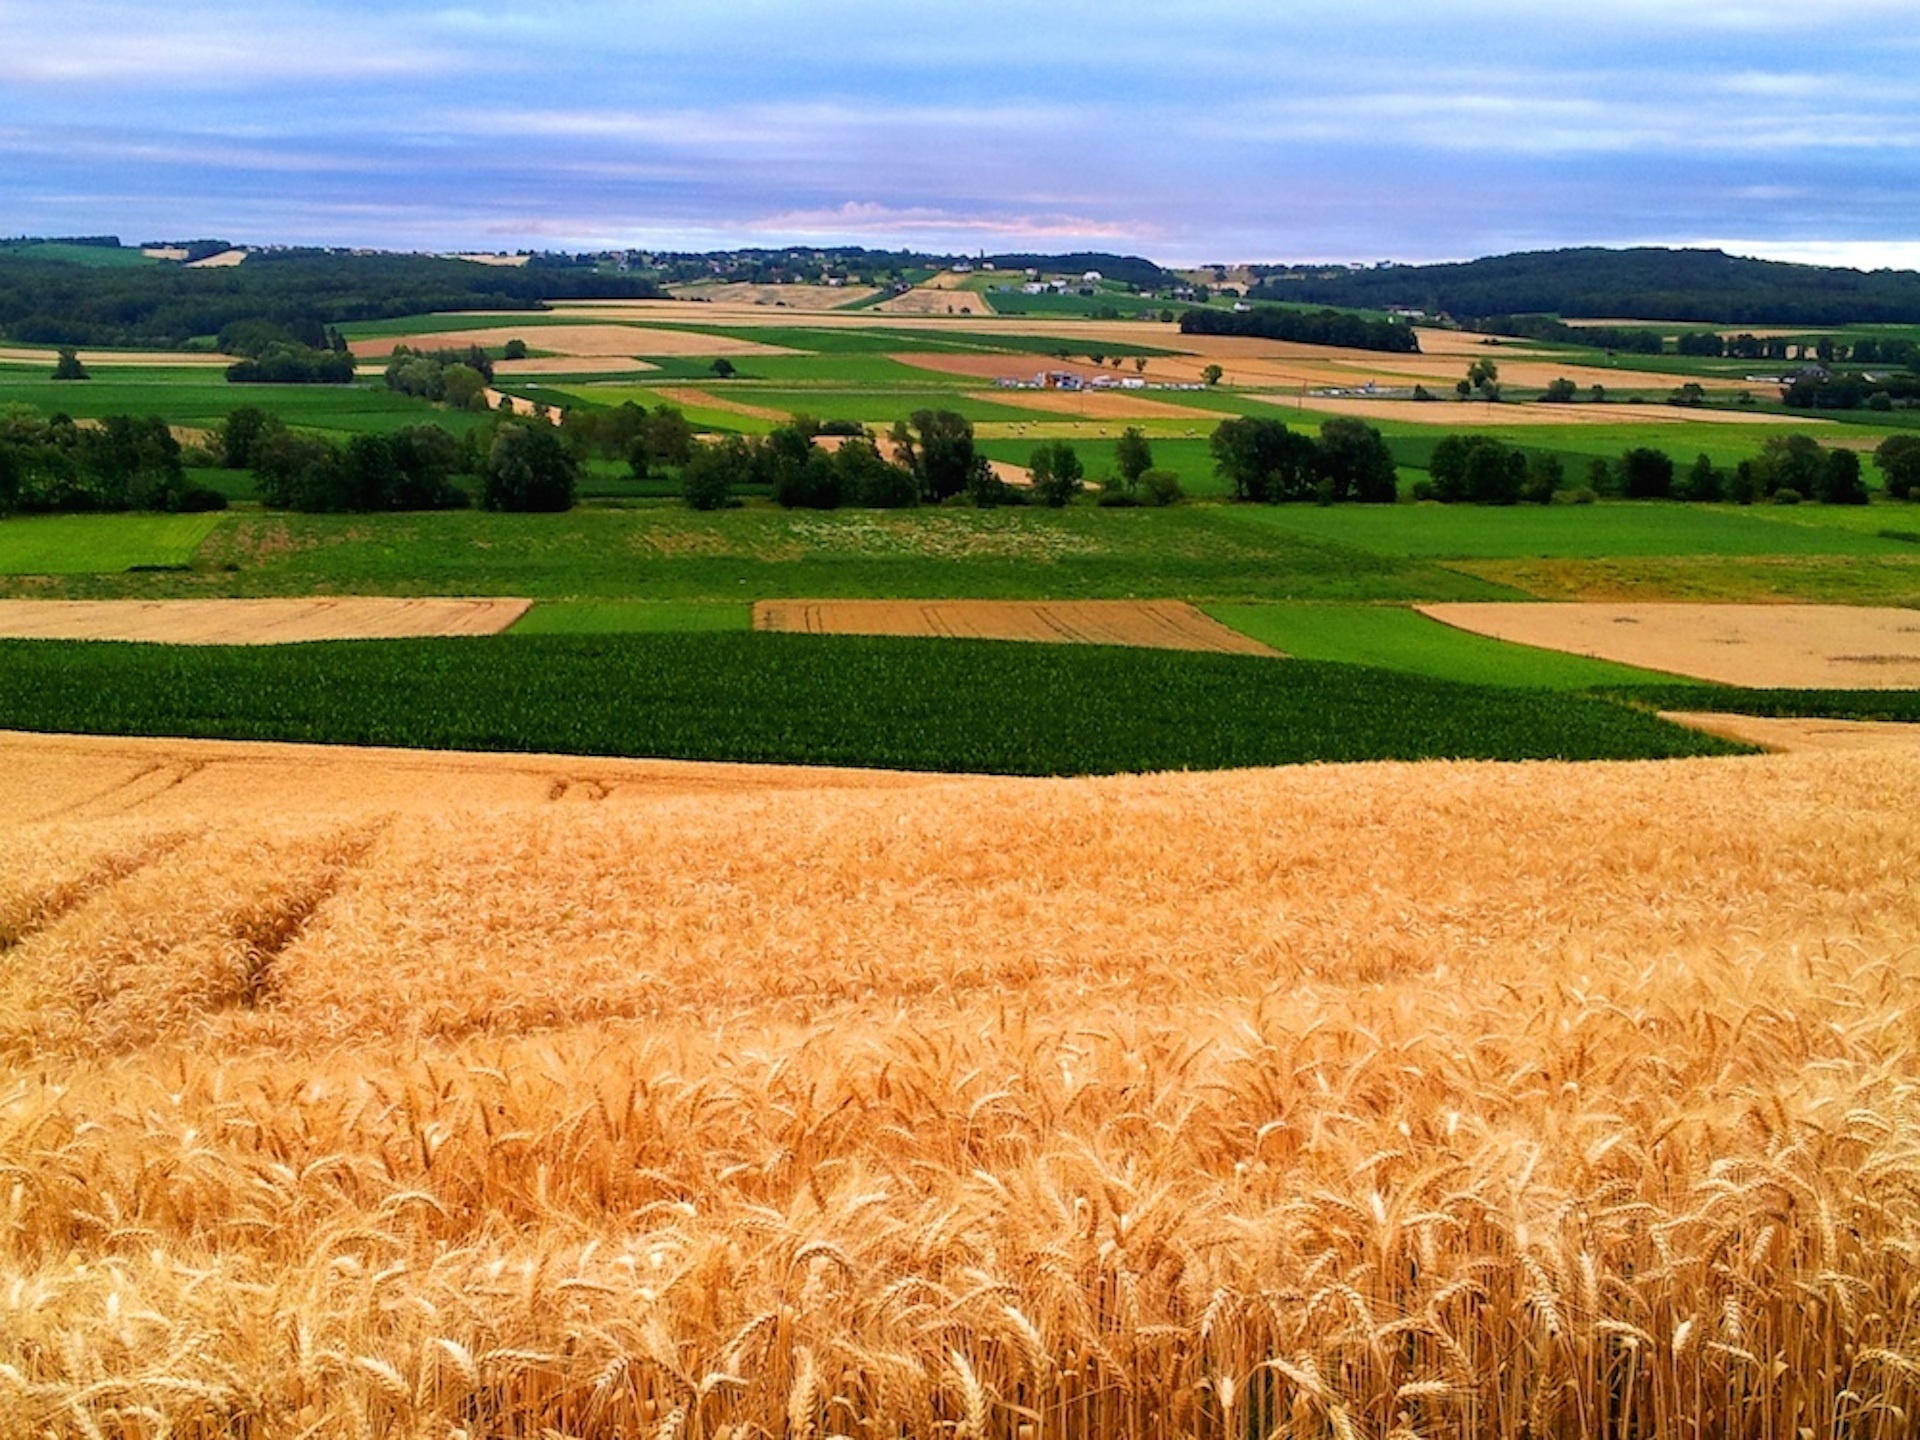
nature, plant, field, wheat, prairie, food, crop, agriculture, plain, fields, grassland, flowering plant, burgenland, grass family, land plant